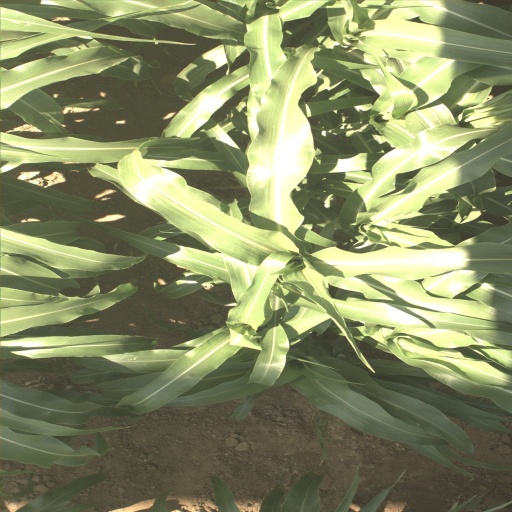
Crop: sorghum